6th Battalion, Cheshire Regiment

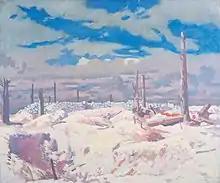
The Schwaben Redoubt, painted after the battle by Sir William Orpen.

39th Division had been understrength even when it moved to the Somme; by 10 November half of the officers and two-thirds of the other ranks in the average battalion in the division were reinforcements who had joined since 3 September. However, it took part in the last phase of the Somme Offensive, the Battle of the Ancre, on 13 November. Its purpose was to clear the Germans from the slope above the Ancre. 118th Brigade formed up in the dark and morning fog, clear of the Schwaben Reboubt behind jumping-off tapes laid by the Royal Engineers. But once the advance began the battalions found it difficult to keep up with the Creeping barrage through the litter of shattered trenches and lost direction in the fog. The adjutant of the 1/6th Cheshires had to go forward from battalion HQ to reorganise the battalion, and although it reached its objective, the Strasbourg Line, confused fighting went on against German machine gunners and snipers in the line. But 118th Brigade's attack had forced so many Germans out of their positions down into the Ancre Valley below St Pierre Divion that by 09.00 the neighbouring 117th Bde had more prisoners to deal with than it had men attacking. 1/6th Cheshires worked their way down Mill Trench to St Pierre Divion, which the battalion then put into a state of defence against the inevitable German counter-attacks. With assistance from the Royal Engineers and divisional pioneers the battalion established strongpoints in the river valley, with outposts at the mill and at Beaucourt Station. Although the German artillery barrage was heavy, the counter-attacks were feeble and the captured ground was successfully held. Shortly afterwards the onset of winter weather brought an end to the fighting on the Somme.